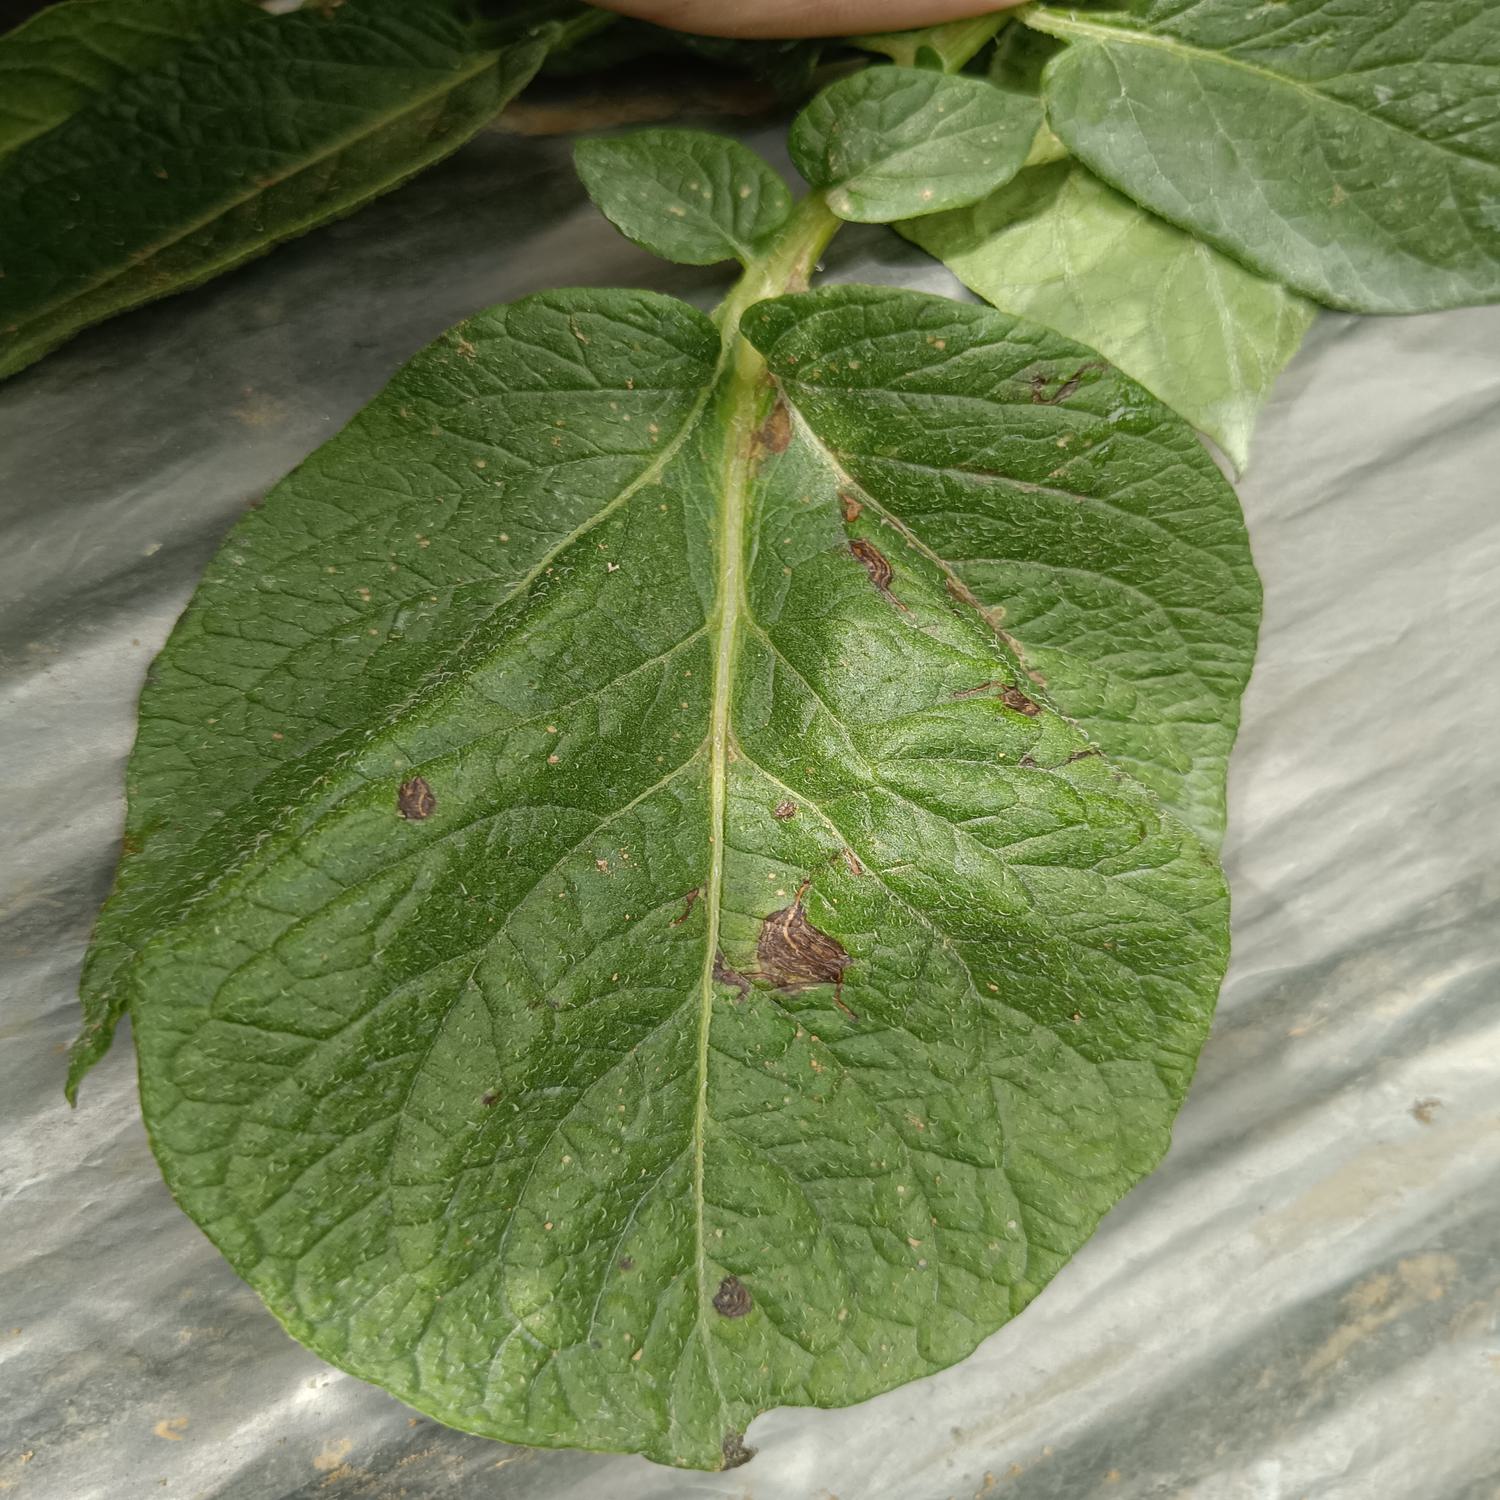
Label: Fungi